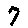
Label: 7